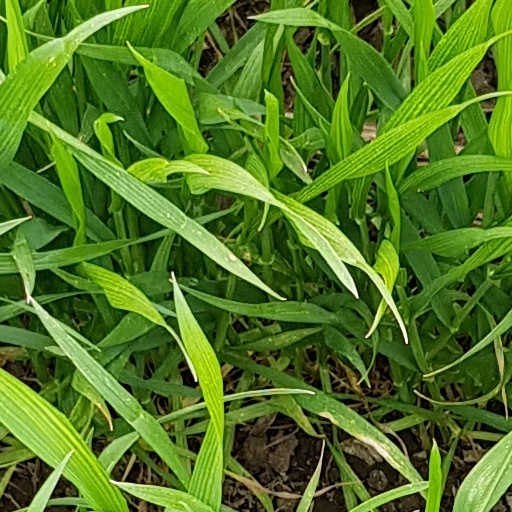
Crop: wheat